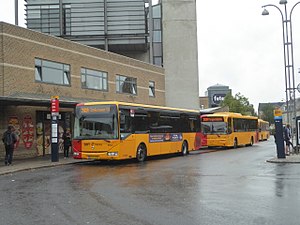
A-bus (Roskilde) / Historie
Linje 201A og 202A ved Roskilde Station i 2017.
A-busser er en type bybusser i Roskilde, der kører forholdsvis ofte og er let tilgængelige i kraft af mange stoppesteder. A-busserne er gule og kan kendes på deres røde hjørner.